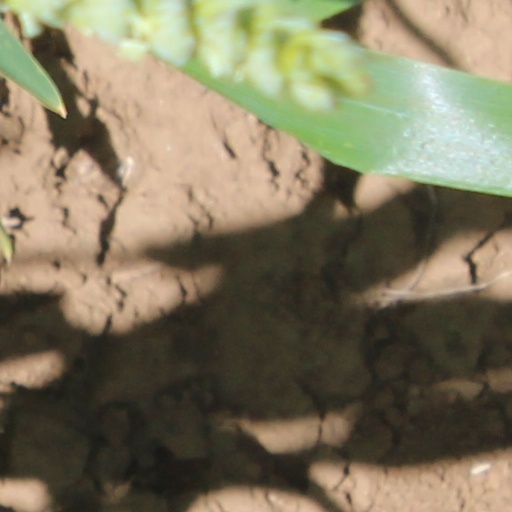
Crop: wheat